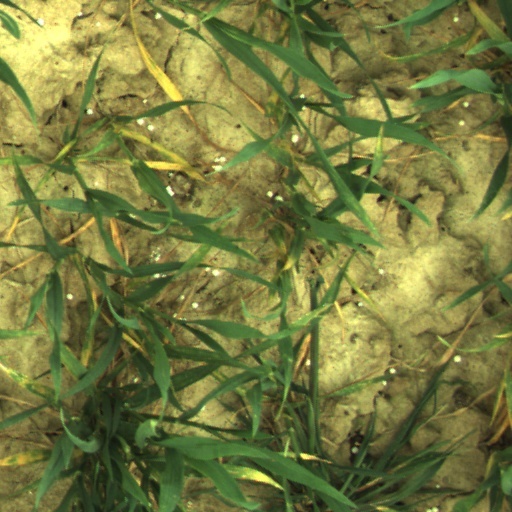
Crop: wheat